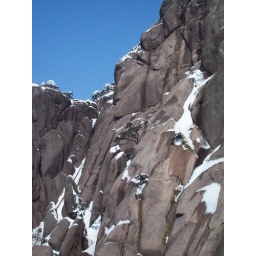
Trees growing in rocks on a mountain face on Yellow Mountain